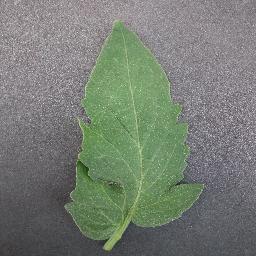
Label: Tomato___healthy